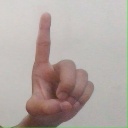
अक्षर: ड